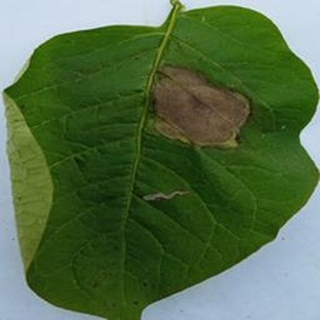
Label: potato_late_blight